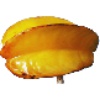
Label: Carambula 1